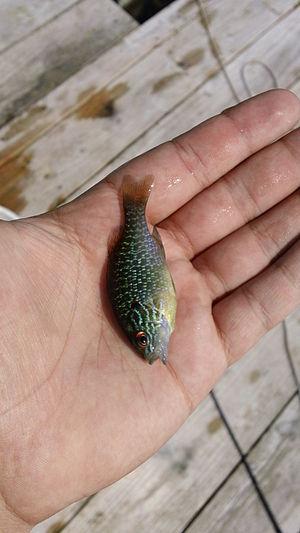
Cette liste commentée recense l'ichtyofaune d'eau douce au Québec. Elle répertorie les espèces de poissons dulçaquicoles québécois actuels et celles qui ont été récemment classifiées comme éteintes. Cette liste comporte 120 espèces réparties en 19 ordres et 26 familles, dont deux sont « en danger » et deux autres sont « vulnérables ».